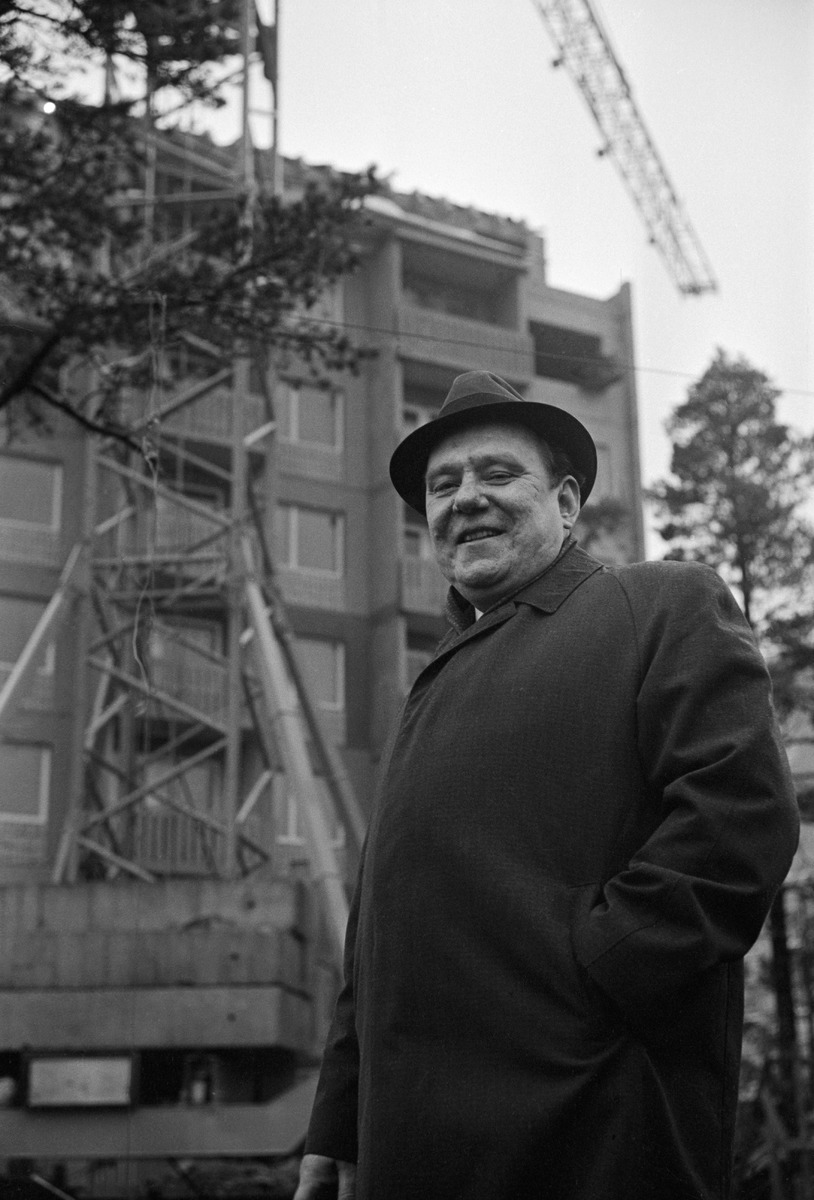
Rakennusurakoitsija Armas Puolimatka perusti rakennusliike A. Puolimatka Oy:n vuonna 1946.
Armas Puolimatka, the building constructor, founded the construction company A. Puolimatka Ltd.
sisällön kuvaus: Rakennusurakoitsija Armas Puolimatka. Vuorineuvos Puolimatka perusti rakennusliike A. Puolimatka Oy:n. content description: Armas Puolimatka, the building constructor, founded the Finnish construction company A. Puolimatka Ltd.
Kuvaaja: Hietanen, V. K., kuvaaja
Vuosi: 1900
Paikka: , Suomi, Suomi
Aiheet: Puolimatka, Armas; Rakennusliike Puolimatka; liikemiehet; puolikuva; urakoitsijat; vuorineuvokset; yksin; yrittäjät; building; construction